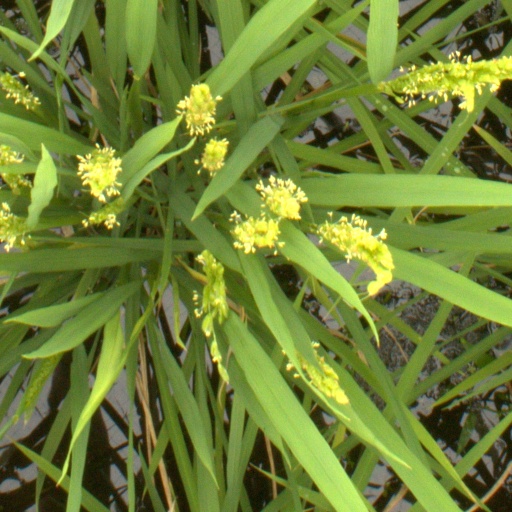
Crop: rice